American System-Built Homes

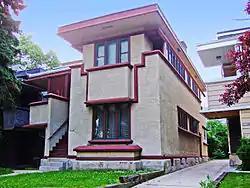
Model F Duplex

The American System-Built Homes were modest houses in a series designed by architect Frank Lloyd Wright. They were developed between 1911 and 1917 to fulfill his interest in affordable housing but were sold commercially for just 14 months. The Wright archives include 973 drawings and hundreds of reference materials, the largest collection of any of single Wright project. Wright cancelled the project in July 1917 by successfully suing his partner Arthur Richards for payments due and didn't speak of the program again. The designs were standardized and modular, so customers could choose from one hundred and twenty nine models on seven floorplans and three roof styles. Most materials were prepared and organized at Arthur Richards' lumber yard, so there was less waste and specialized labor needed for construction. Milled and marked materials were delivered to the work site for cutting and assembly by a carpenter. Windows, doors and some cabinetry were built at the yard. Frames, shelves, trim and some fixtures were cut and assembled on site. Most wood parts had a part number and corresponding instructions and drawings for joining, fit and finish. Richards' yard also supplied plaster, concrete, paint and hardware.